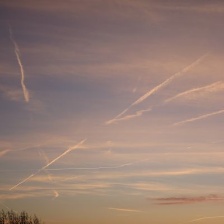
Cloud type: Contrail